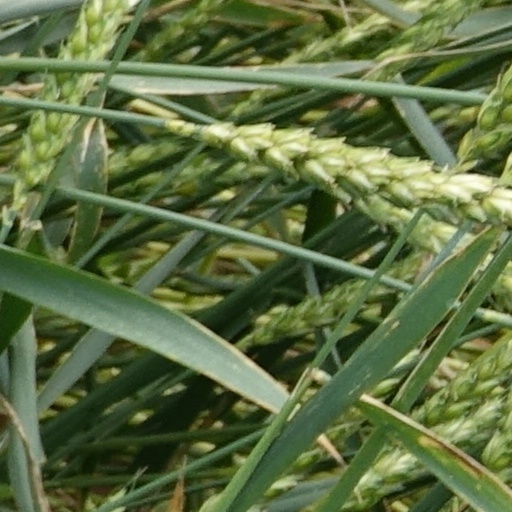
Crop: wheat